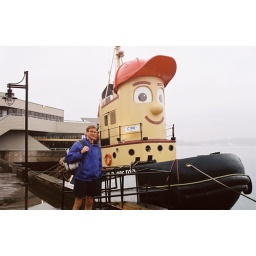
In Halifax harbor. This boat must be a beloved character as it turned up in a children's book in a Halifax bookstore